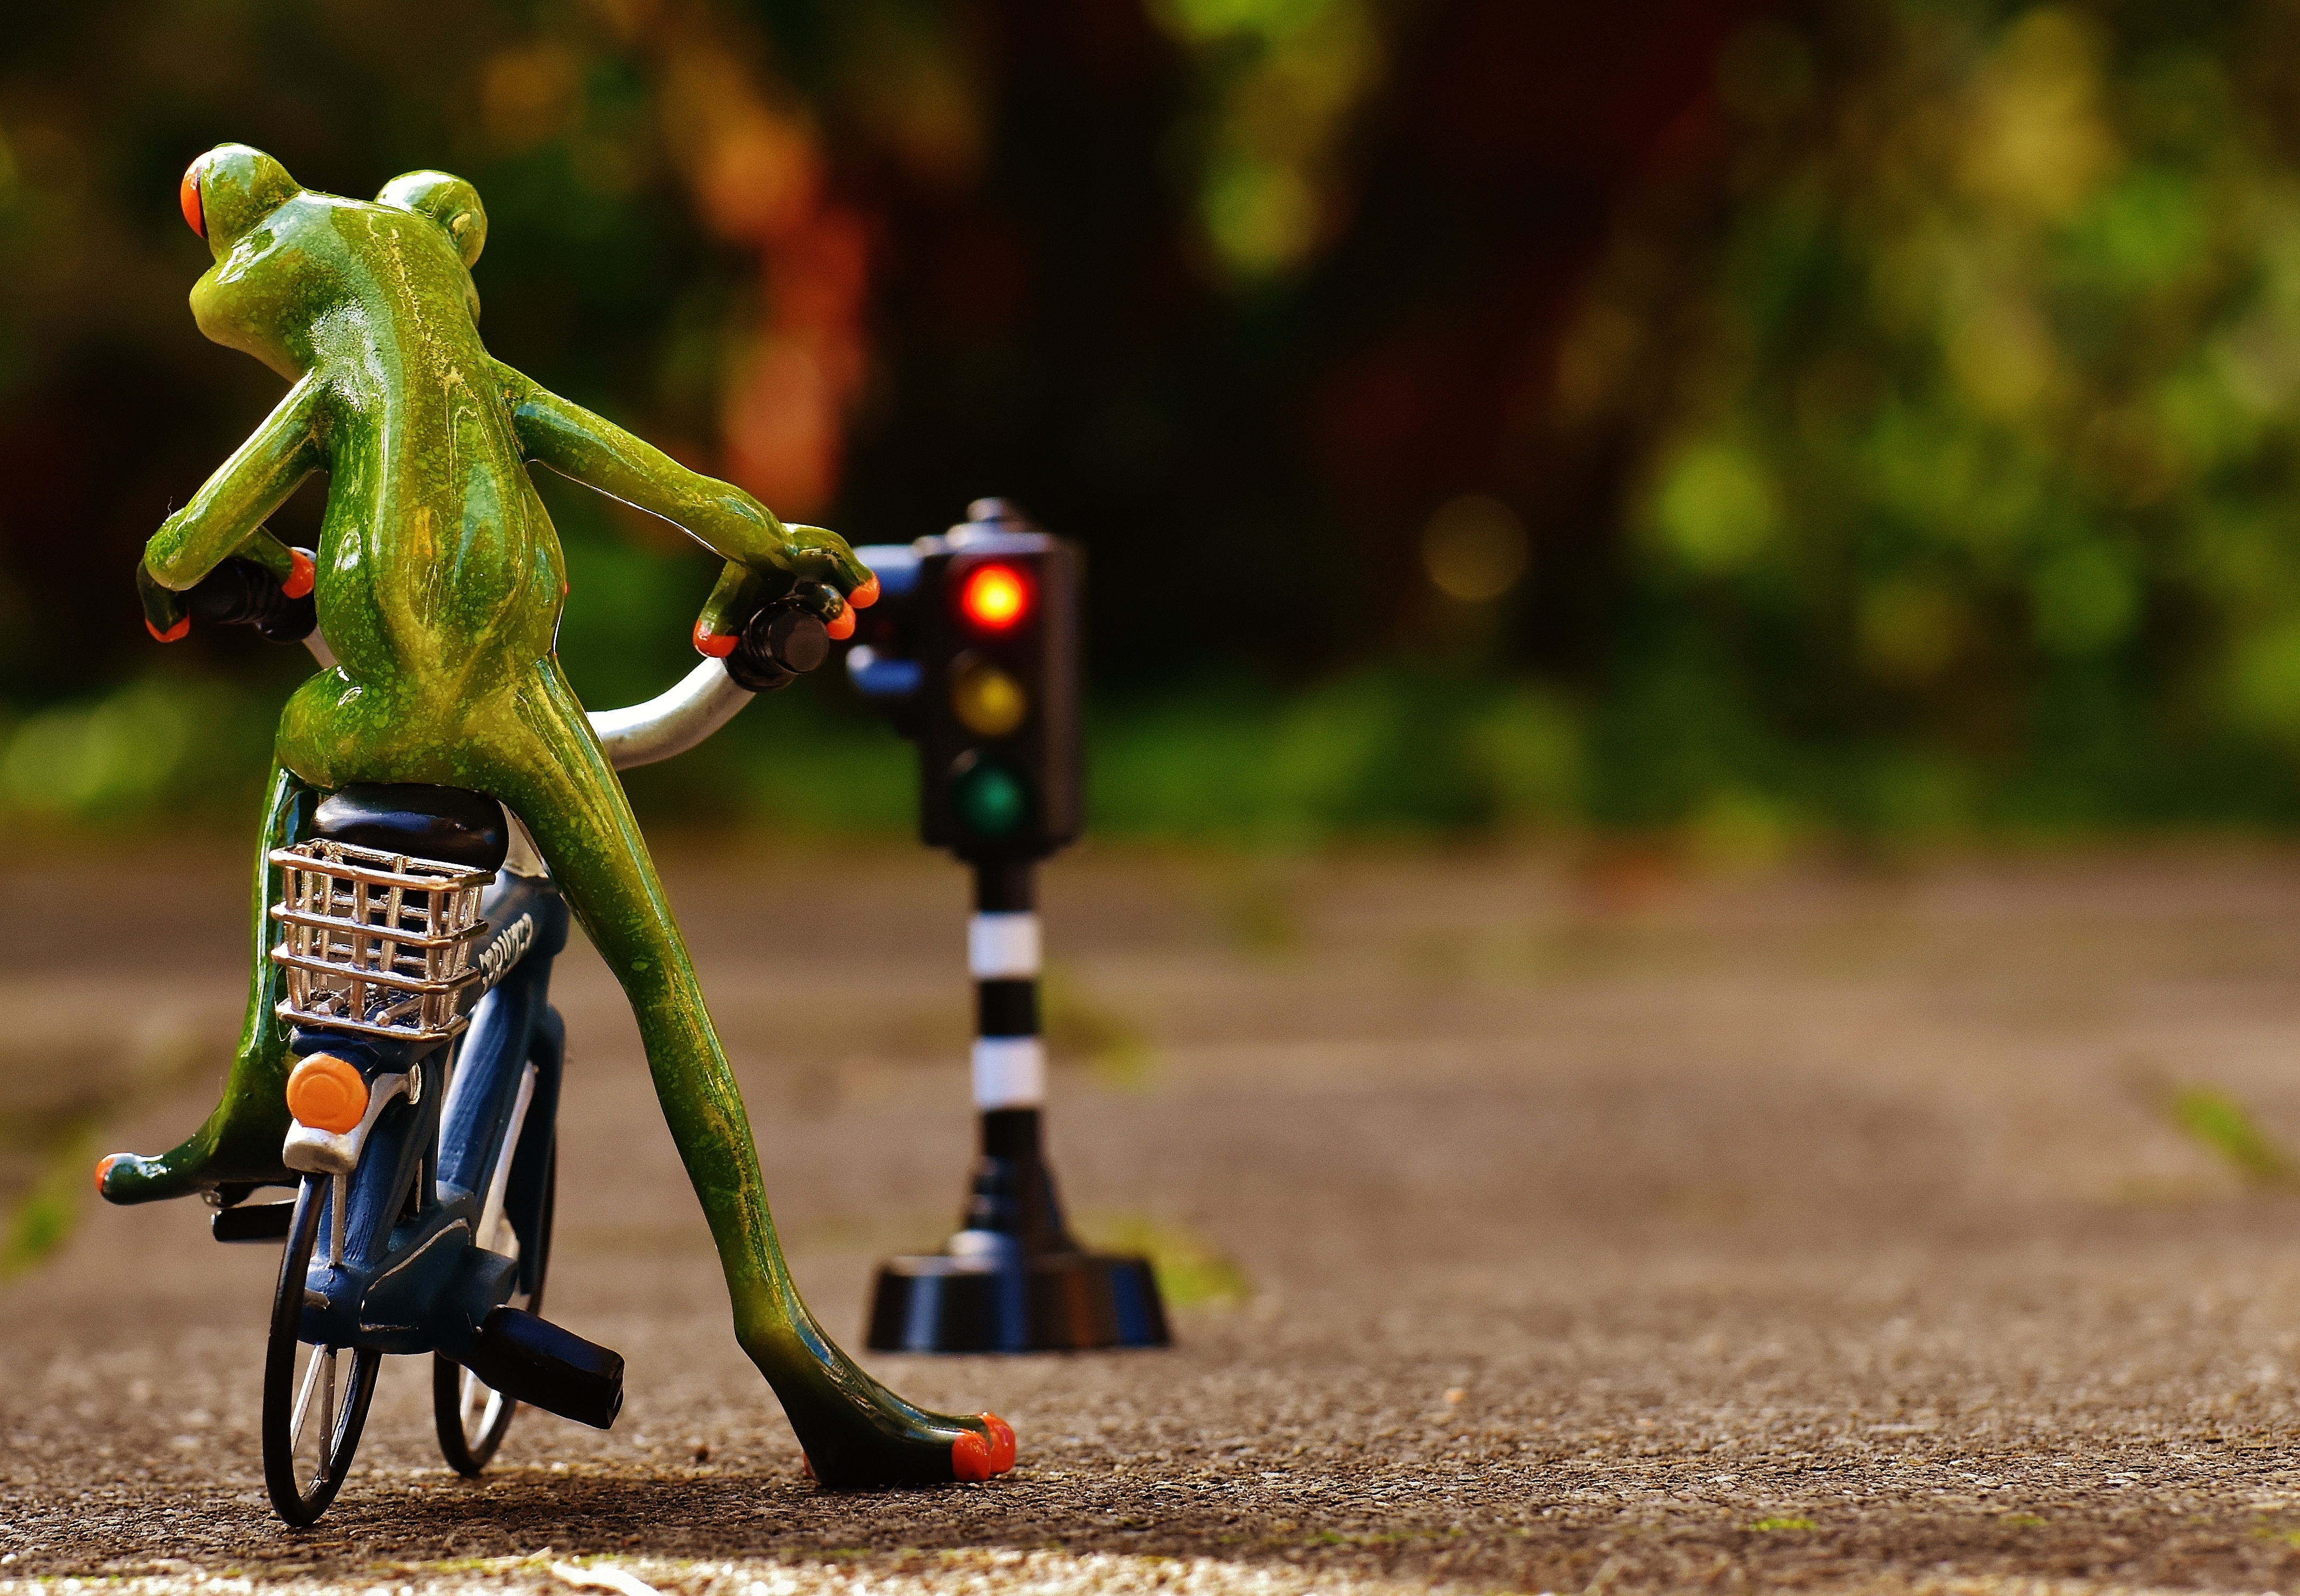
sweet, bike, animal, cute, decoration, green, red, ceramic, frog, fig, fun, racing, funny, frogs, traffic lights, rules of the road